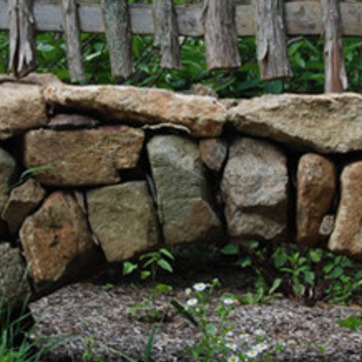
Material: stone